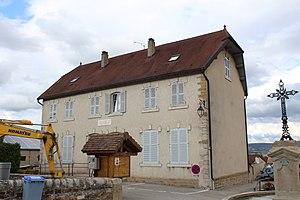
Mairie de La Boissière, Jura.
La Boissière est une commune française située dans le département du Jura, en région Bourgogne-Franche-Comté.